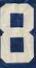
Number: 8